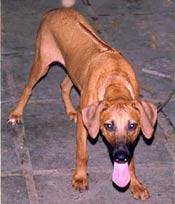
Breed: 230-n000080-Rhodesian_ridgeback